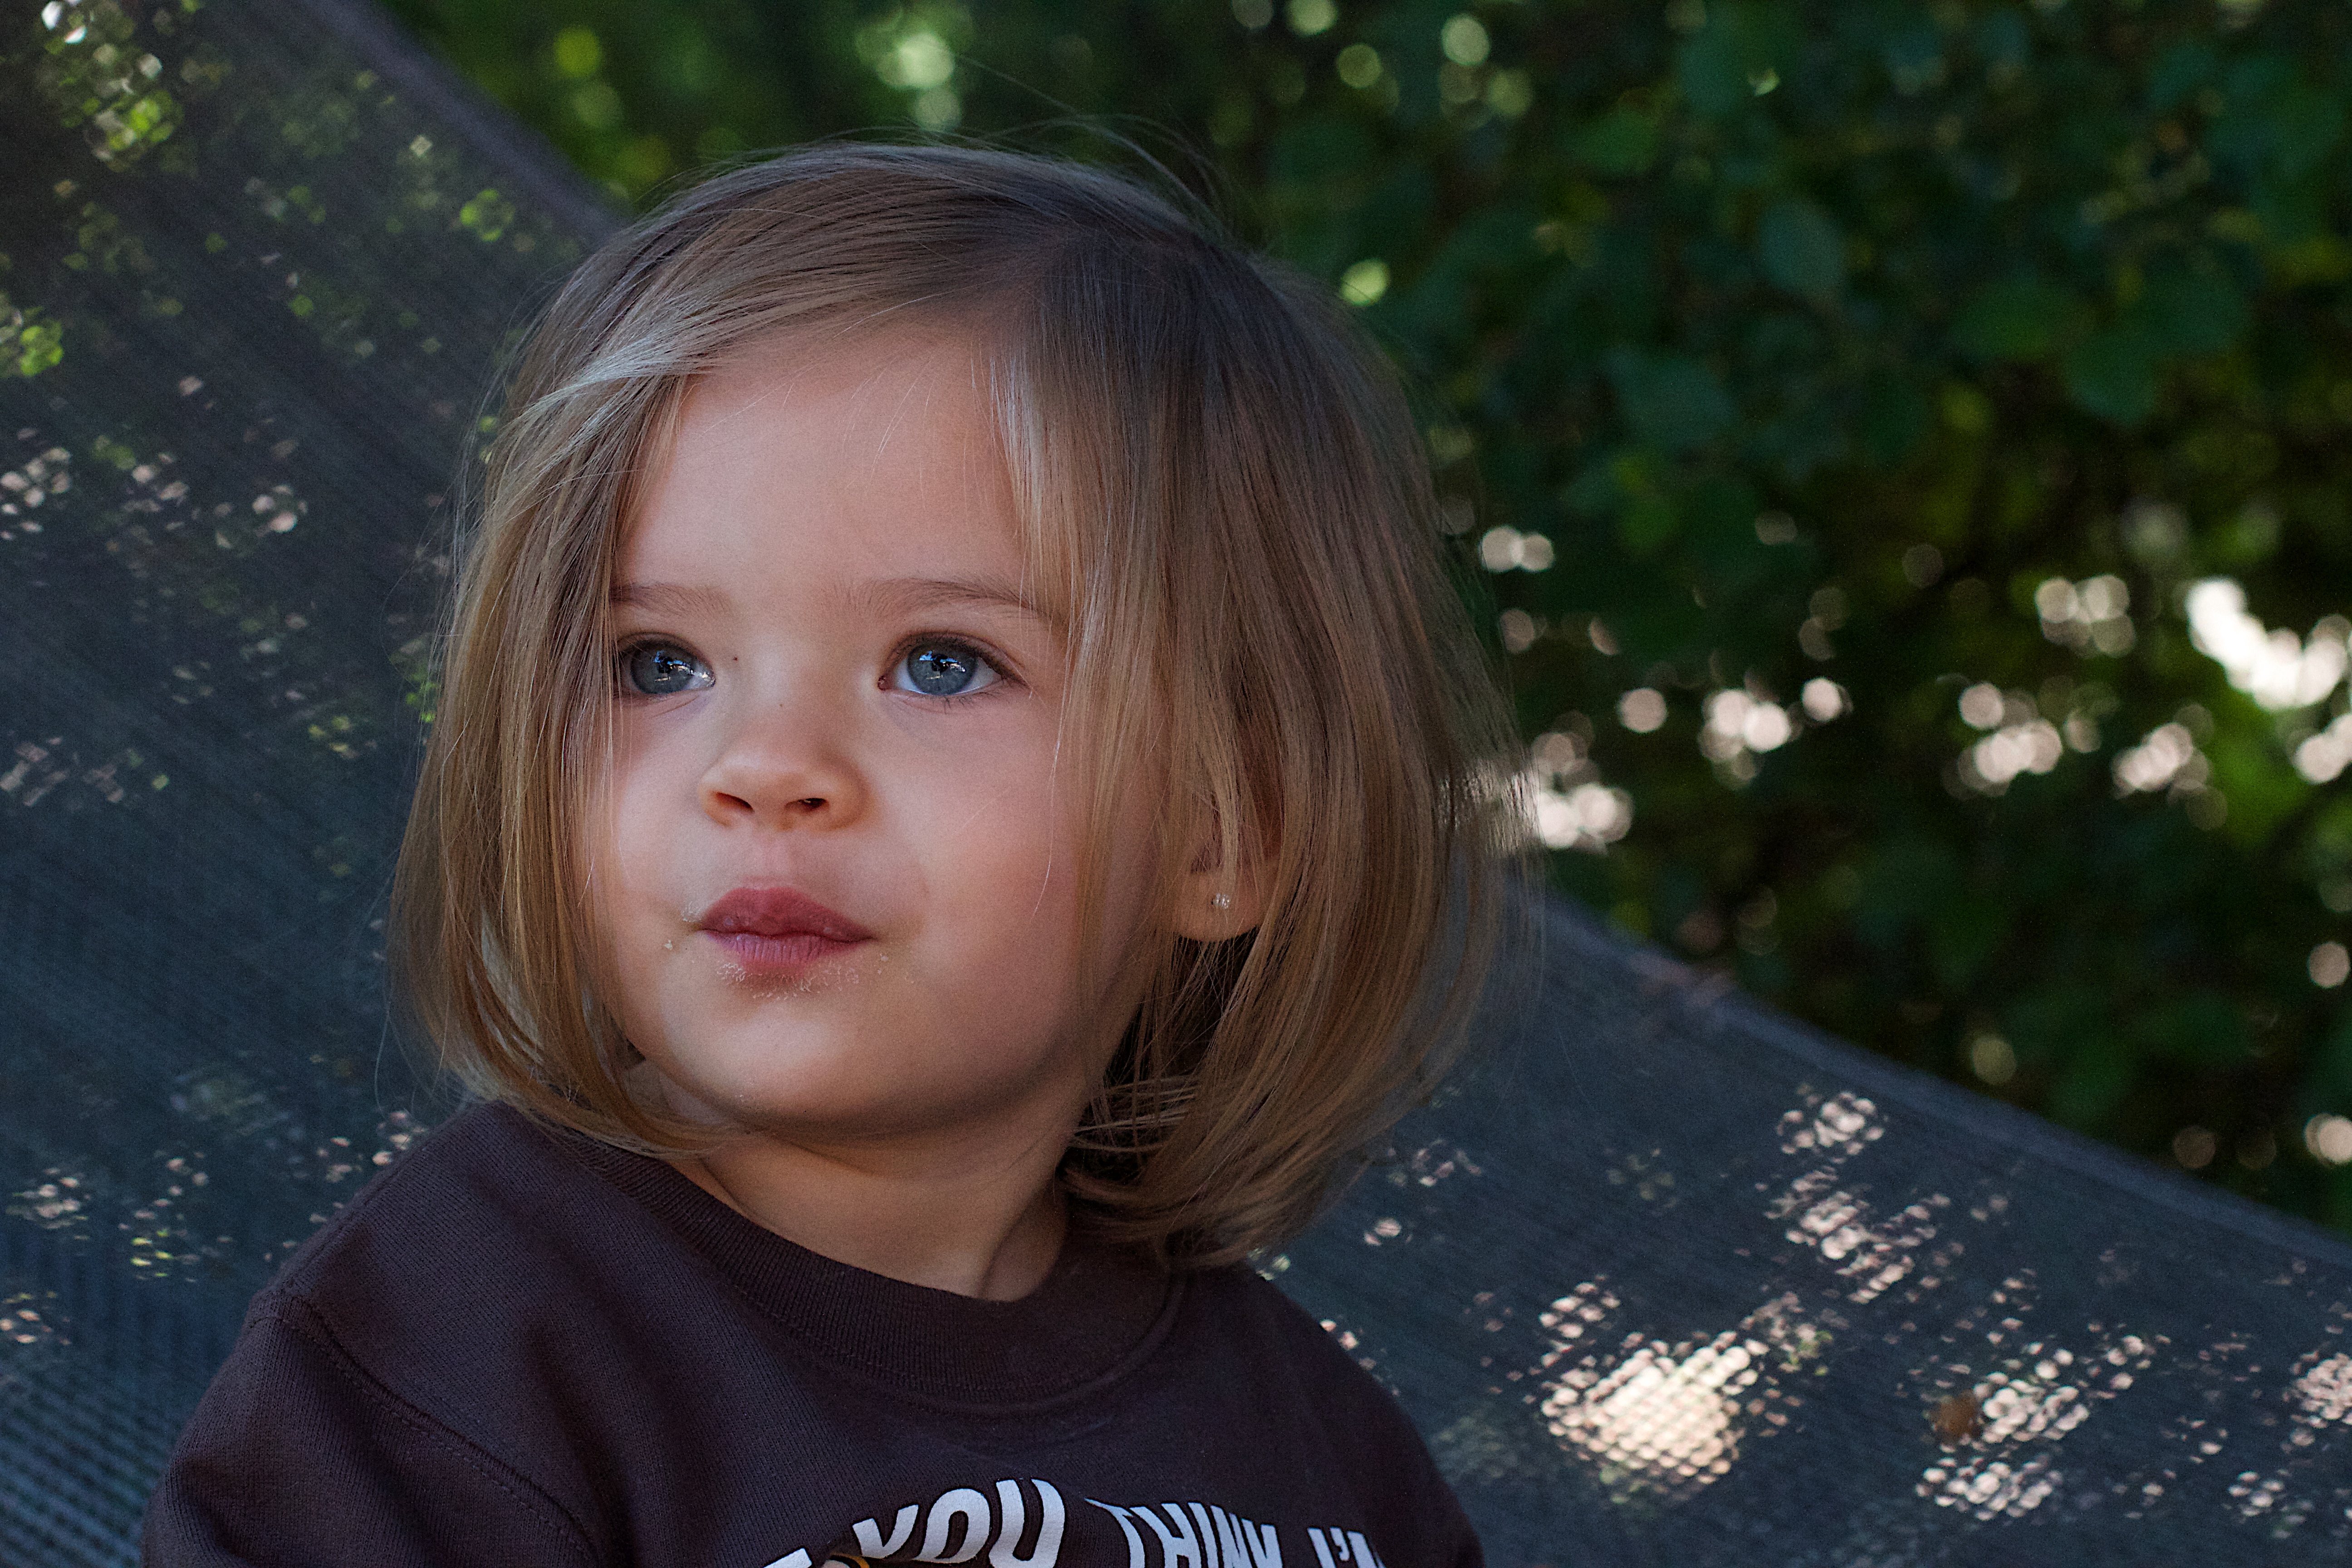
person, people, girl, portrait, spring, child, blue, facial expression, smile, face, infant, toddler, eye, skin, emotion, portrait photography, human positions